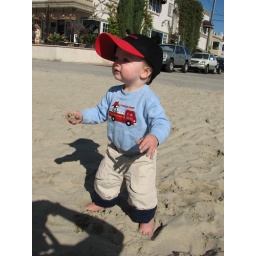
Rowan in the sand - wearing Grandpa's hat because Mommy doesn't think to pack sunhats in December.